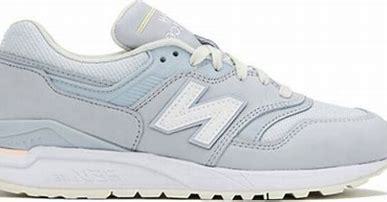
Brand: New
Model: Balance New Balance 997 Marathon